The Simpsons and Their Mathematical Secrets

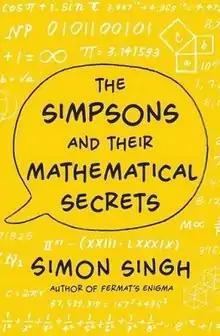
First edition

The Simpsons and Their Mathematical Secrets is a 2013 book by Simon Singh, which is based on the premise that "many of the writers of "The Simpsons" are deeply in love with numbers, and their ultimate desire is to drip-feed morsels of mathematics into the subconscious minds of viewers".